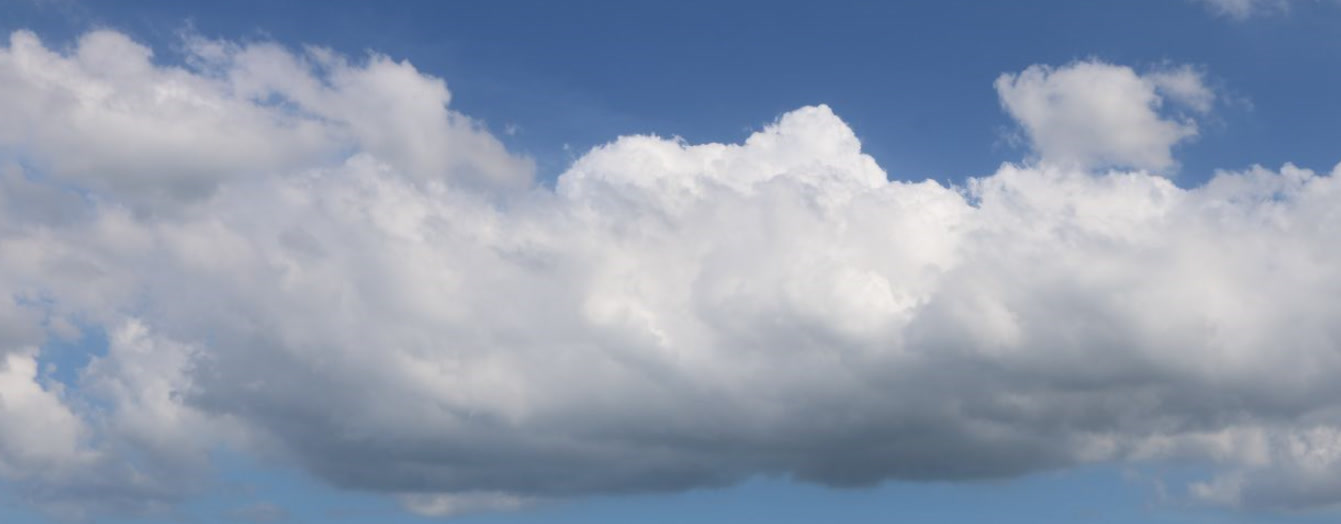
Cloud type: Cumulus